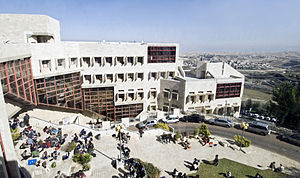
Bezalel Academy of Art and Design
Bezalel Academy of Art and Design er Israels akademi for kunst og design. Det er beliggende i Mt. Scopus, og har desuden små campusser i Jerusalem og Tel Aviv.